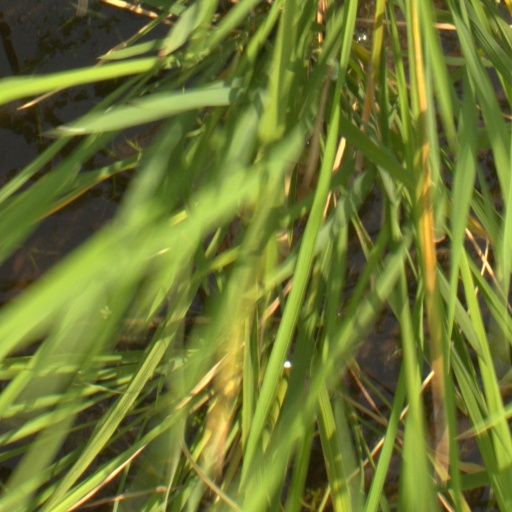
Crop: rice